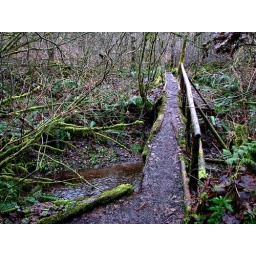
Cougar mountain bridge in December